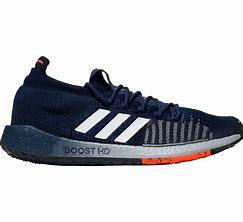
Brand: Adidas
Model: Pulseboost HD